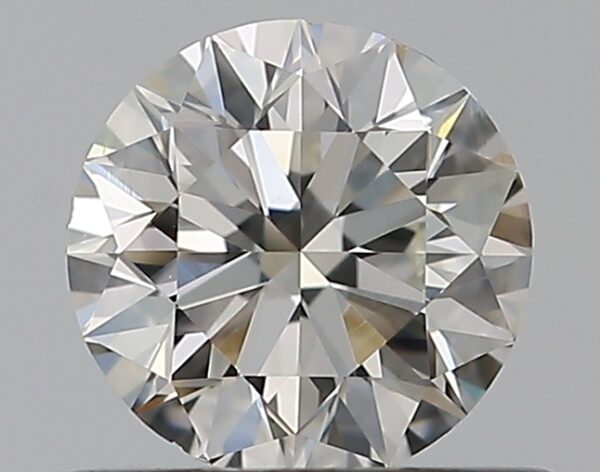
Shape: round
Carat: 0.5
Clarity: VS2
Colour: H
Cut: EX
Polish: EX
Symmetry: VG
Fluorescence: N
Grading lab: GIA
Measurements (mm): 4.99 x 5.06 x 3.17